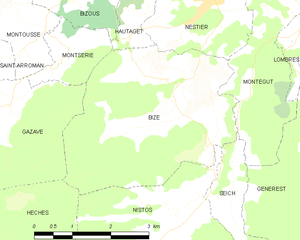
Bize est une commune française située dans le département des Hautes-Pyrénées, en région Occitanie.